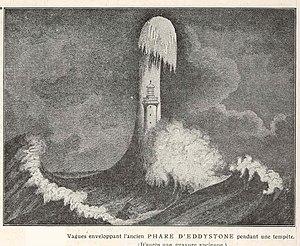
Vagues Enveloppant l'Ancien Phare d'Eddystone pendant une tempete
Le phare d'Eddystone se dresse sur les redoutables Eddystone Rocks, dans la Manche, à 9 miles au sud-ouest de Rame Head, dans le Sud de l'Angleterre. Bien que Rame Head se trouve en Cornouailles, les rochers sont dans le Devon.